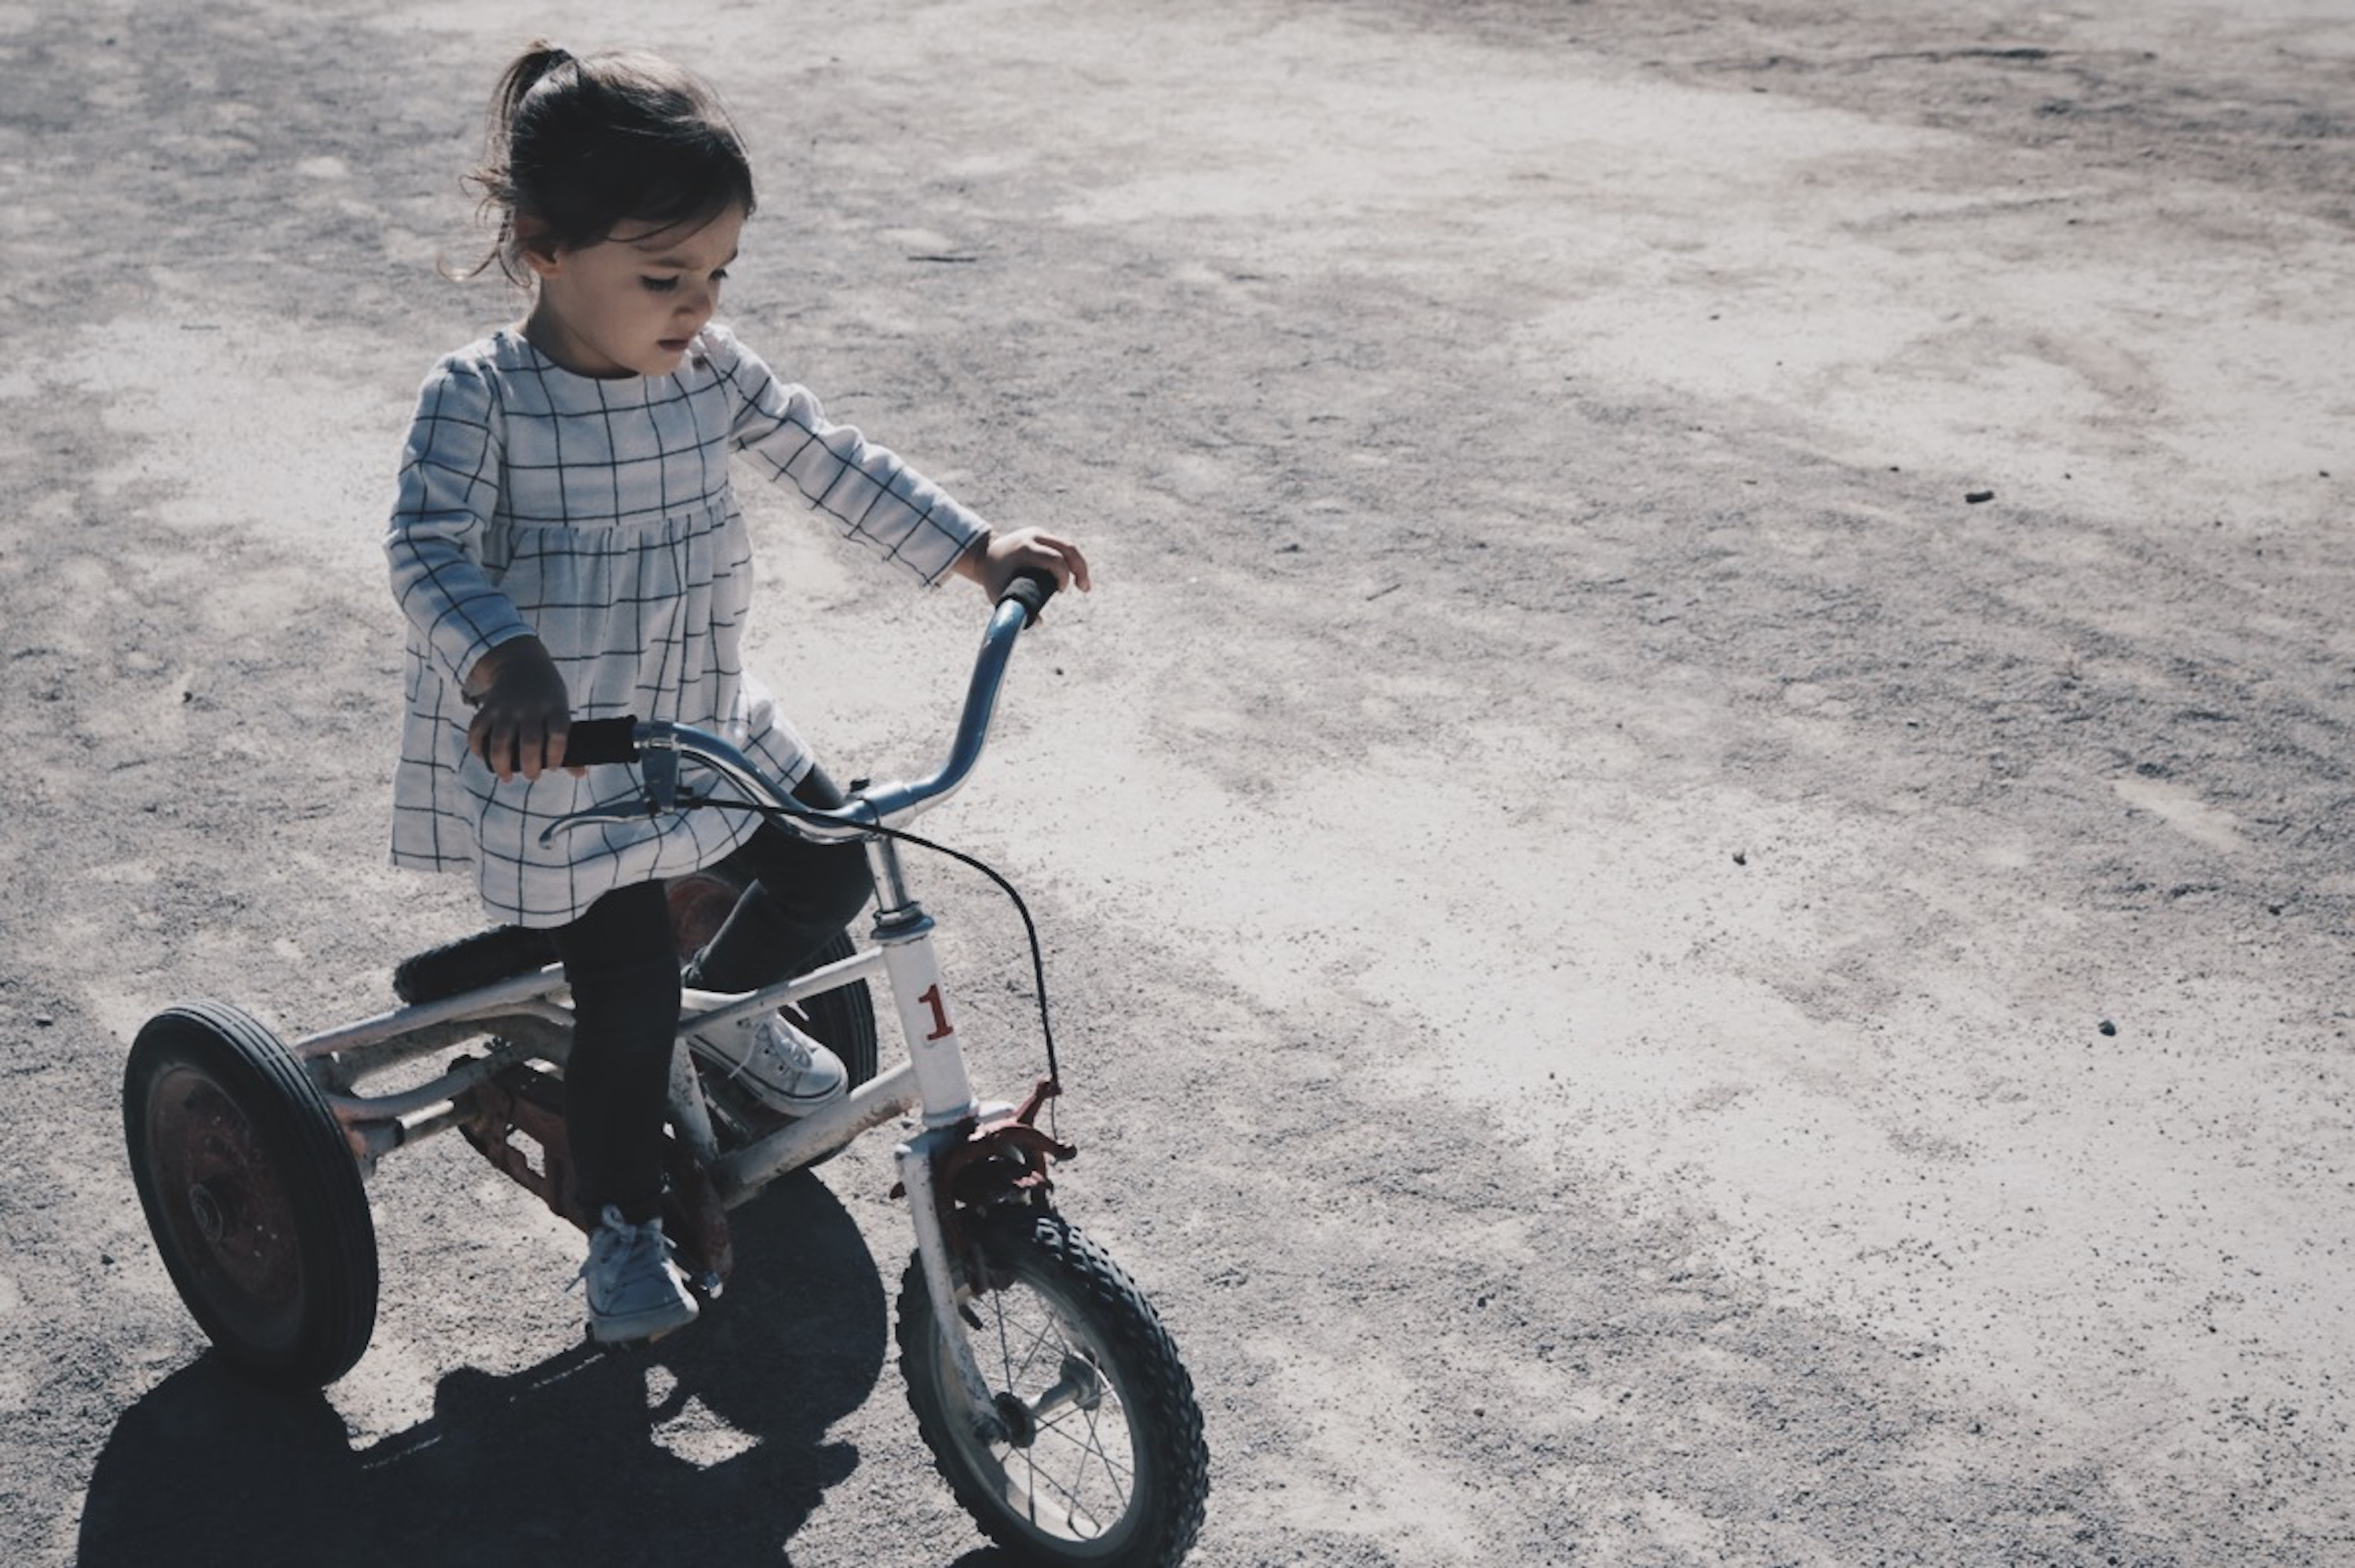
snow, girl, tricycle, kid, bicycle, vehicle, weather, child, extreme sport, childhood, sports equipment, mountain bike, cycle sport, bicycle motocross